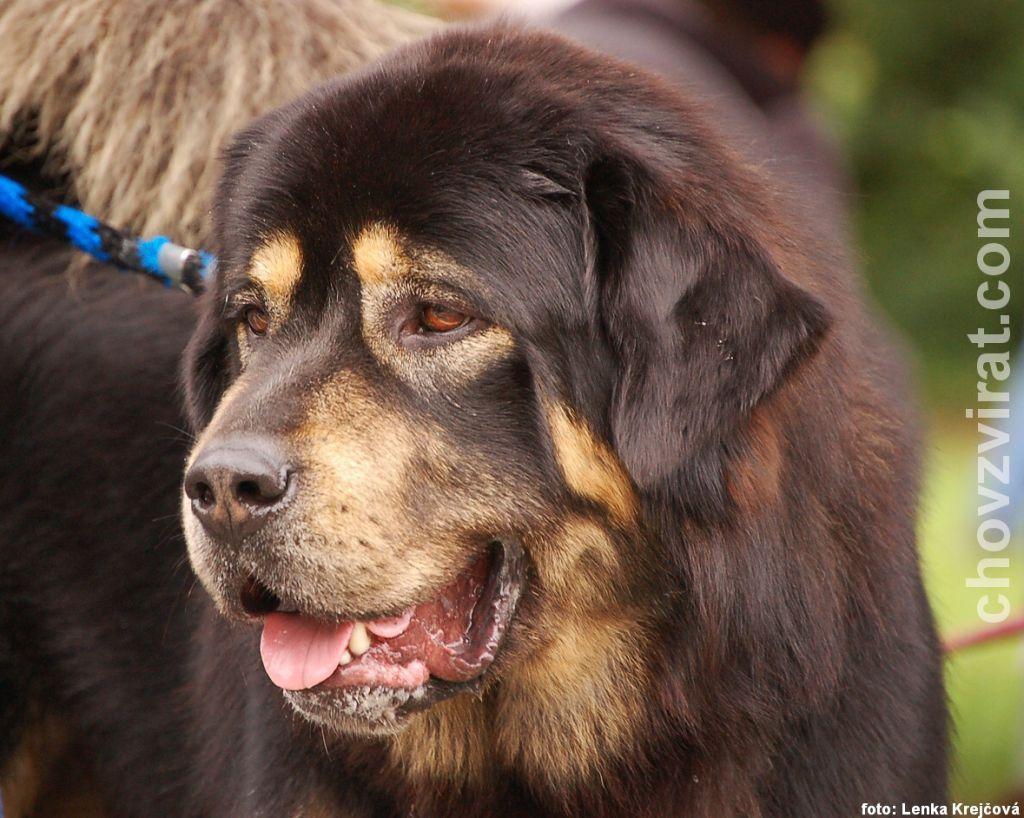
Tibetan_mastiff